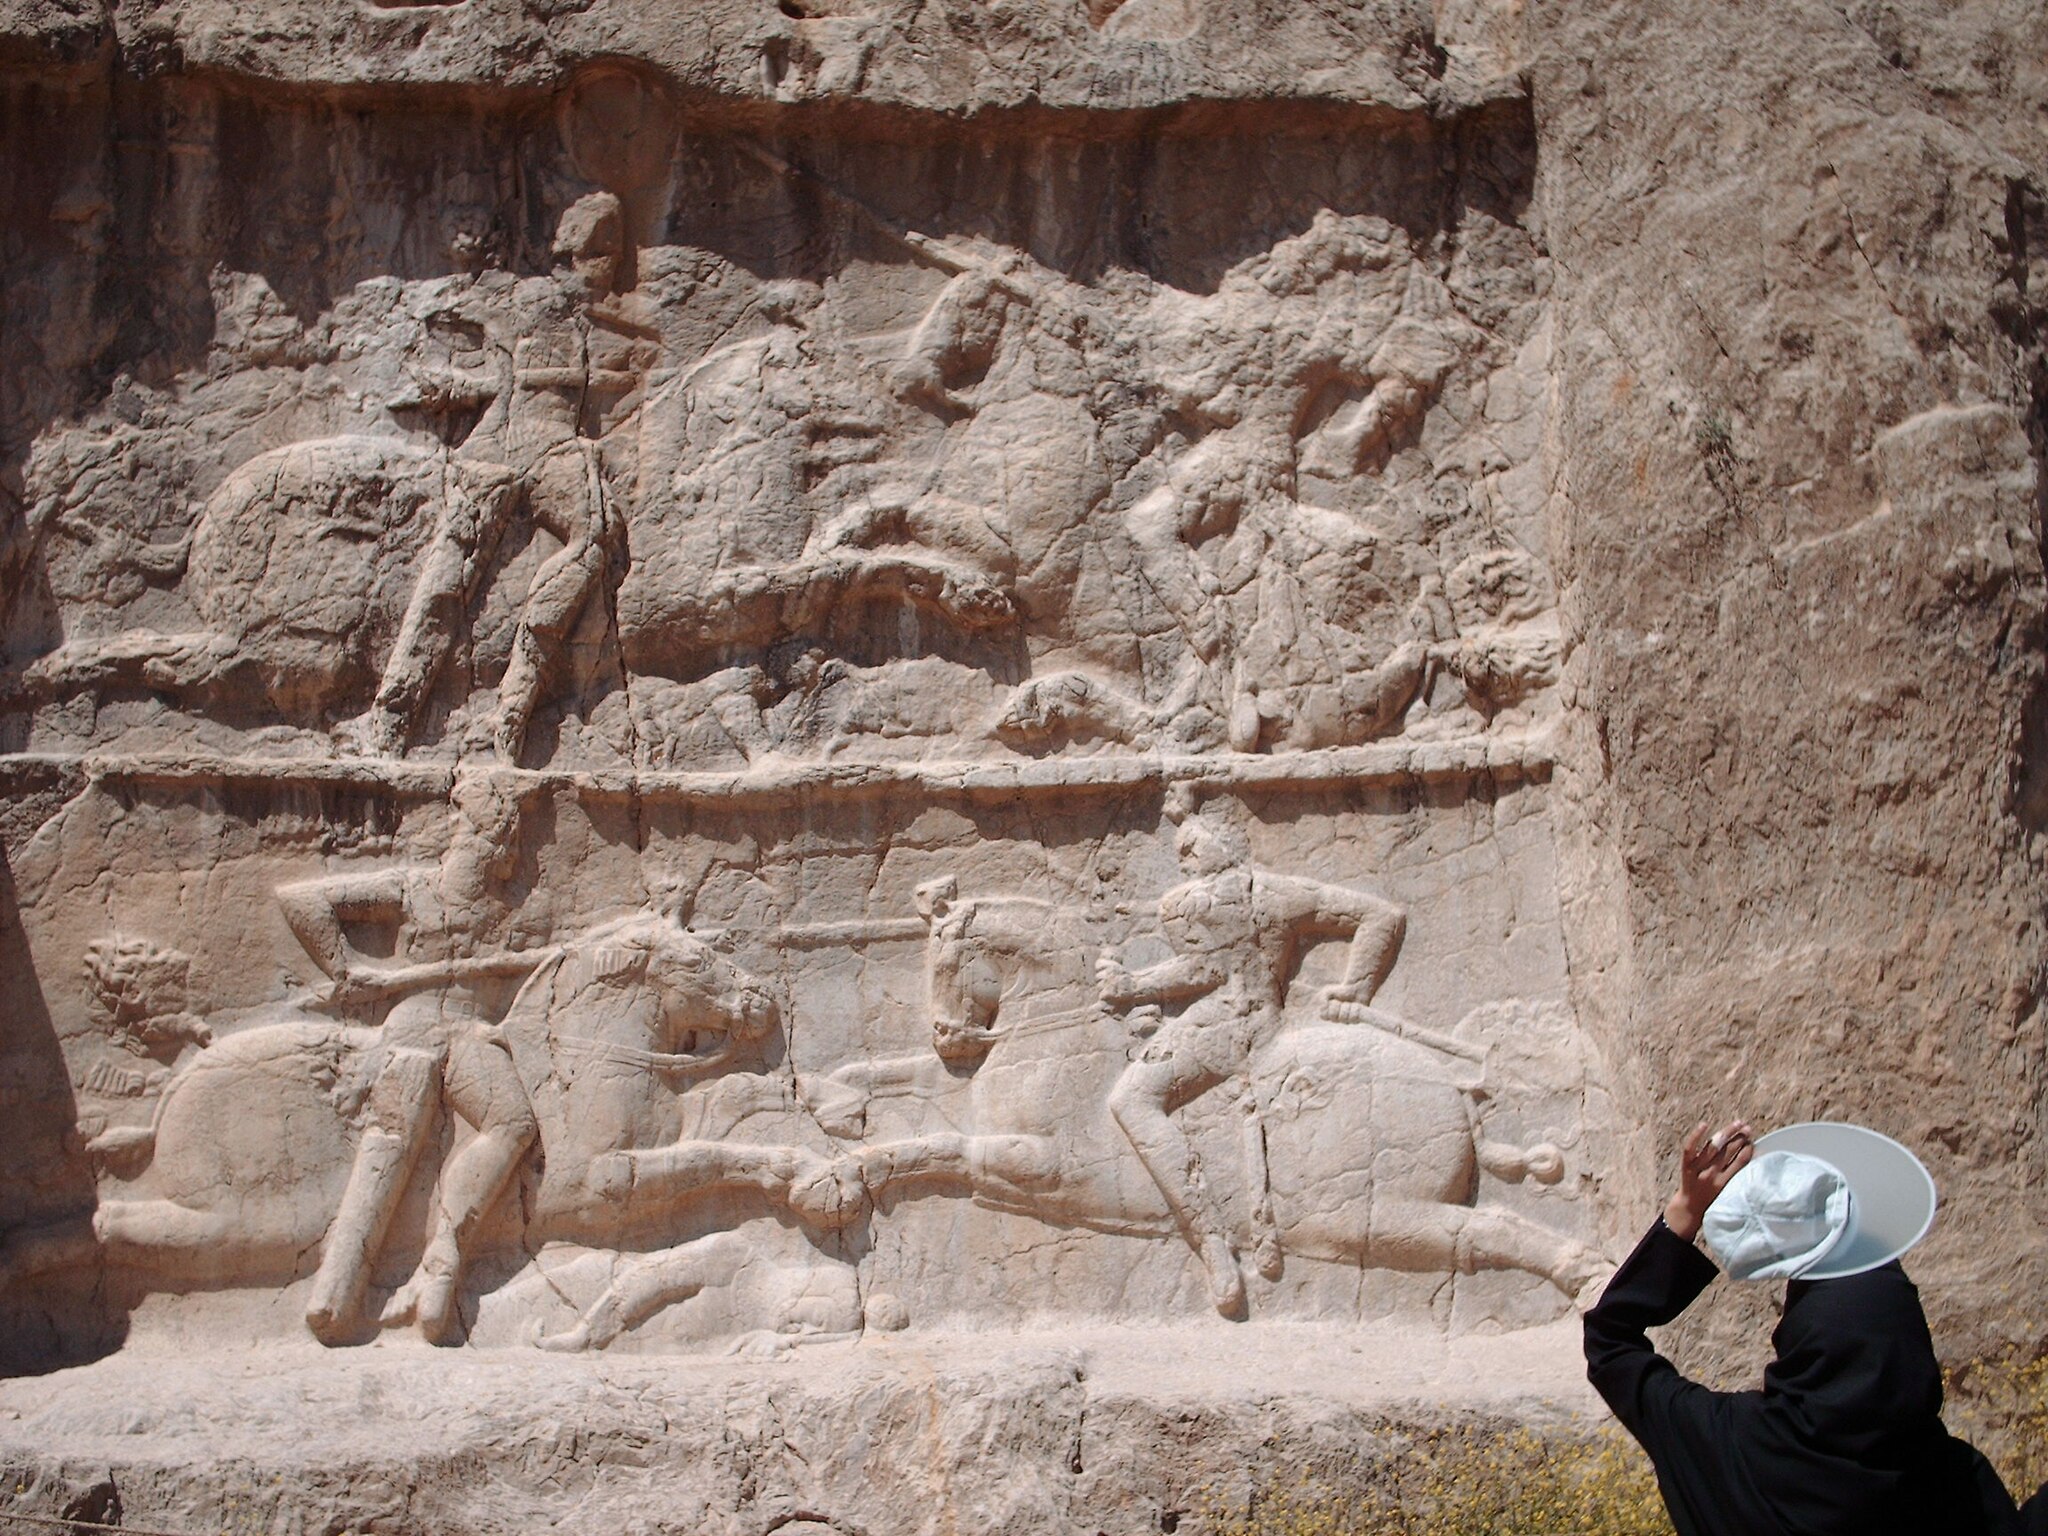
Title: Rock relief Naqsh-e Rostam VII
Description: Sasanian king Bahram II’s rock relief at Naqsh-e Rostam (said Naqsh-e Rostam VII). Double scene of equestrian tournament. City of Marvdasht, Province of Fars
Date: 2006-04
Categories: GFDL, Taken with HP PhotoSmart E217, Relief of equestrian combat of Bahram II, CC-BY-SA-3.0,2.5,2.0,1.0, License migration redundant, Self-published work